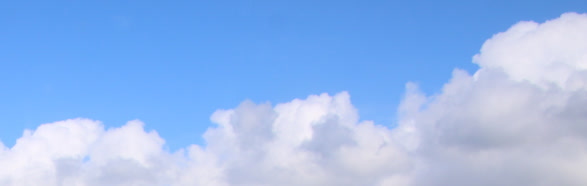
Cloud type: Cumulus